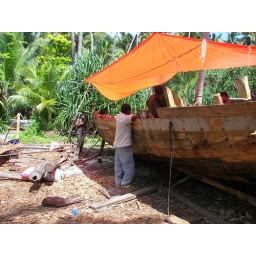
The boatbuilders in Nungwi work under intense sun, building and repairing boats with hand-powered tools only.Nungwi, Zanzibar, Tanzania100_1525